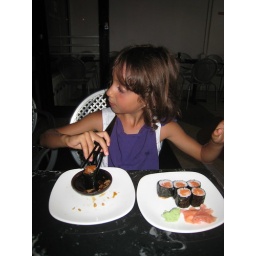
And she loves it (note the number of pieces of sushi in the white plate in the sequence of pics)